Carrier Strike Group 3

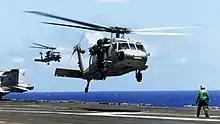
MH-60S Knight Hawk from HSC-8

"Stennis" departed from its homeport in Bremerton, Washington, on 16 January 2007, spent one day in port on-loading Carrier Air Wing Nine onto the carrier, and the strike group departed San Diego on 20 January 2006 for its 2007 deployment.